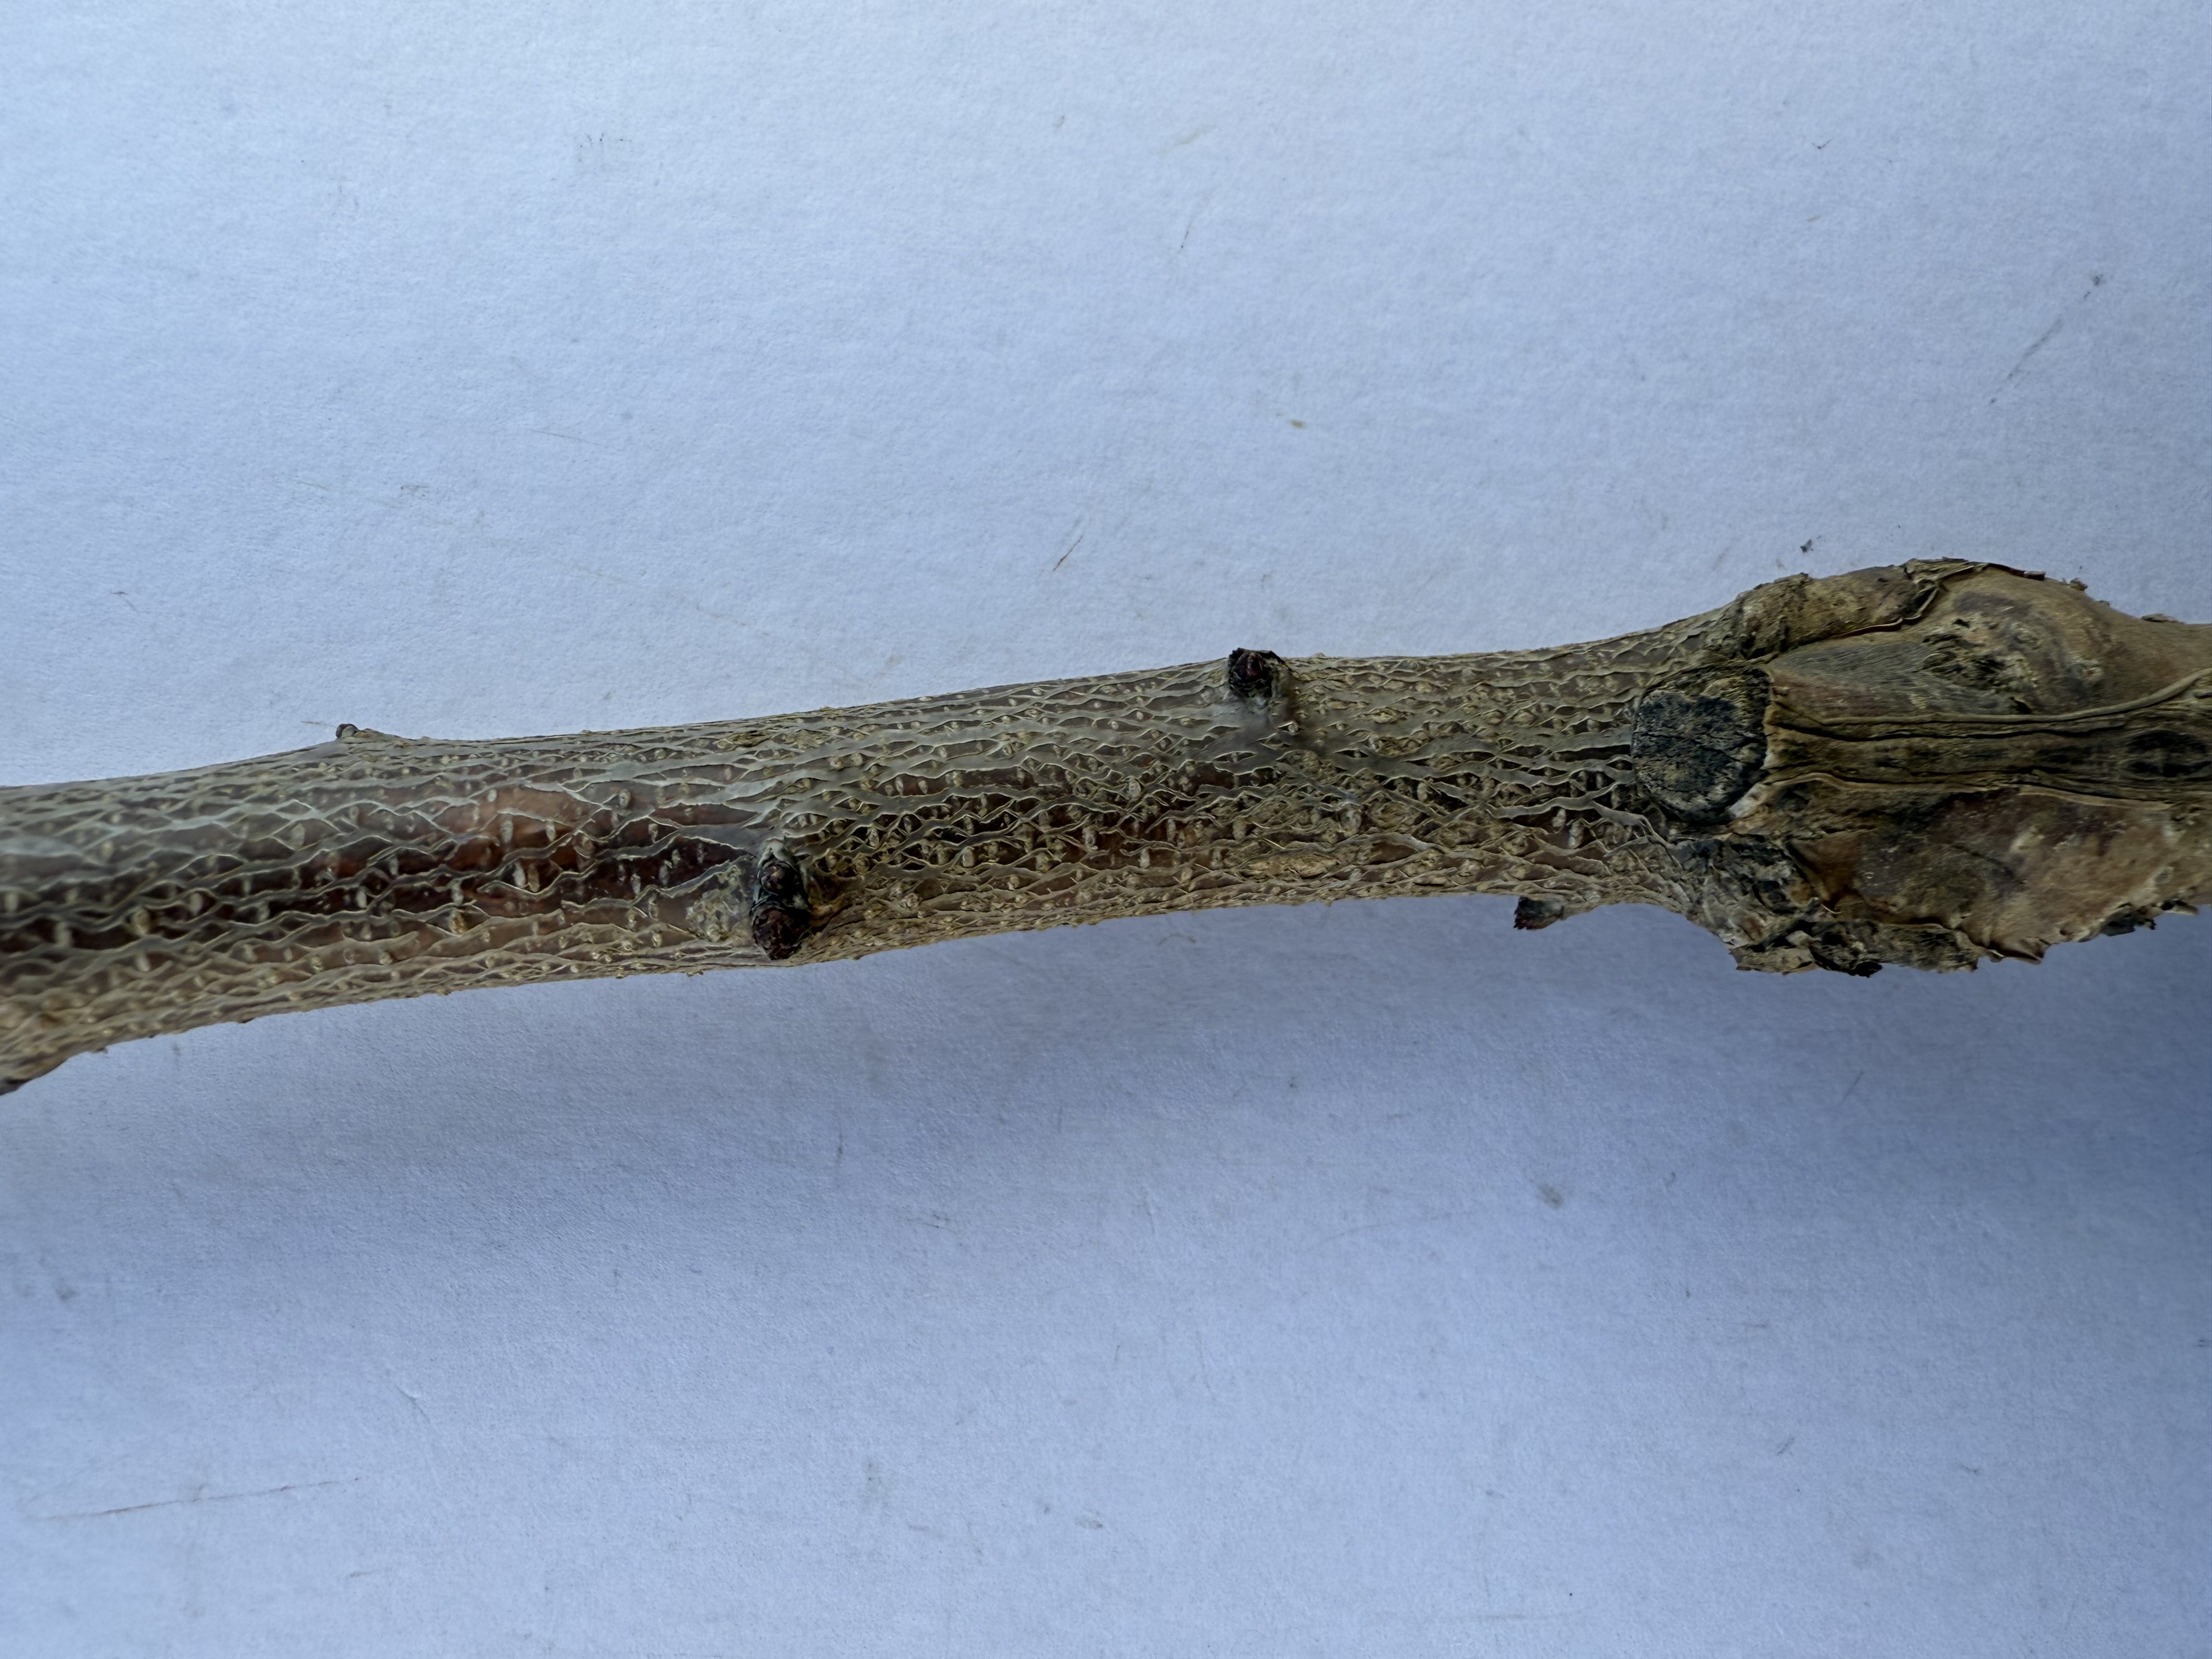
Variety: Sekerpare Apricot